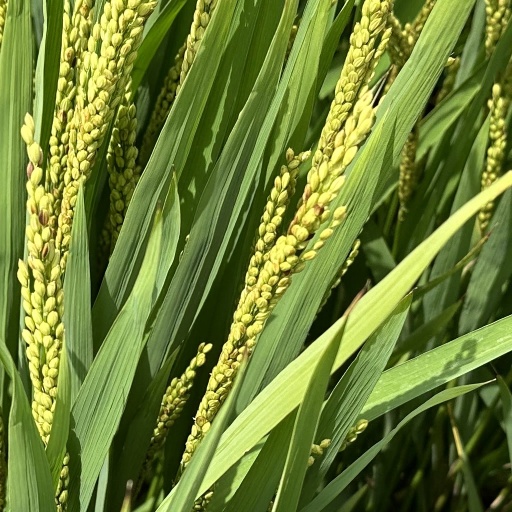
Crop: rice